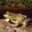
Label: frog